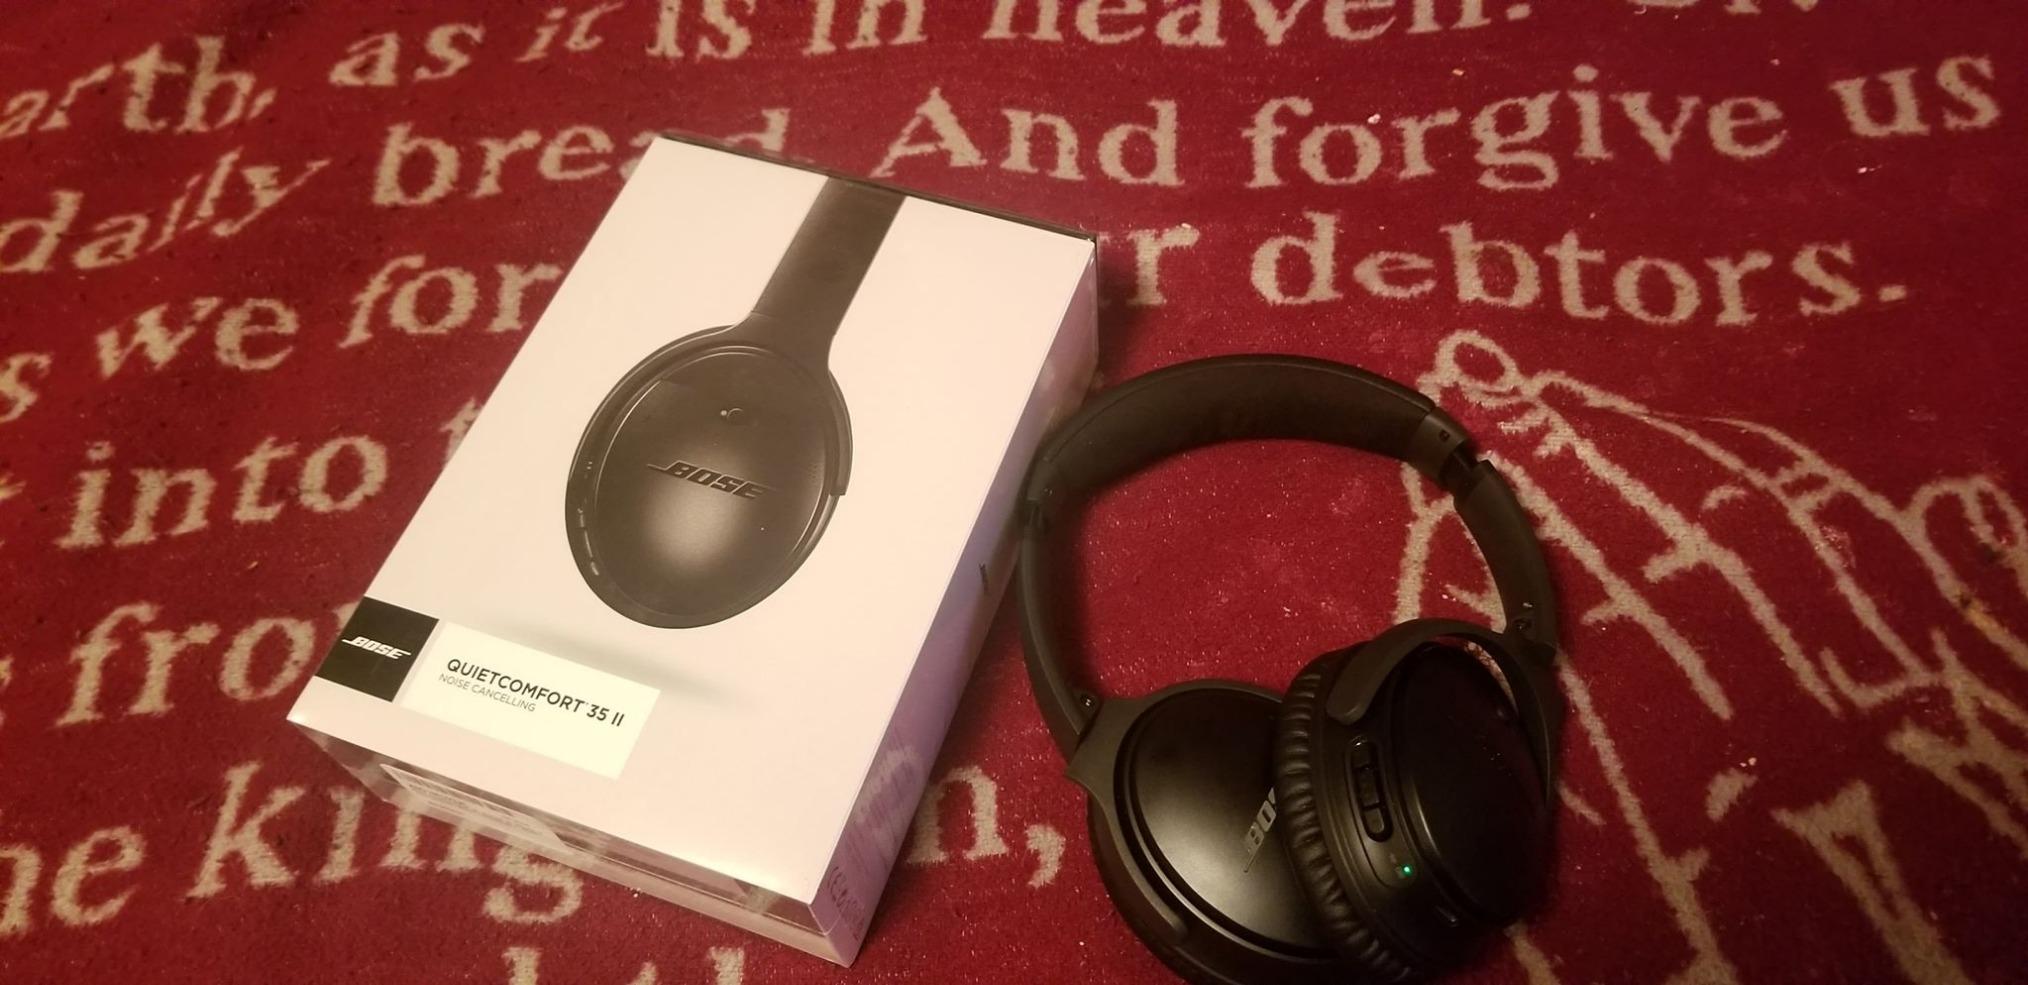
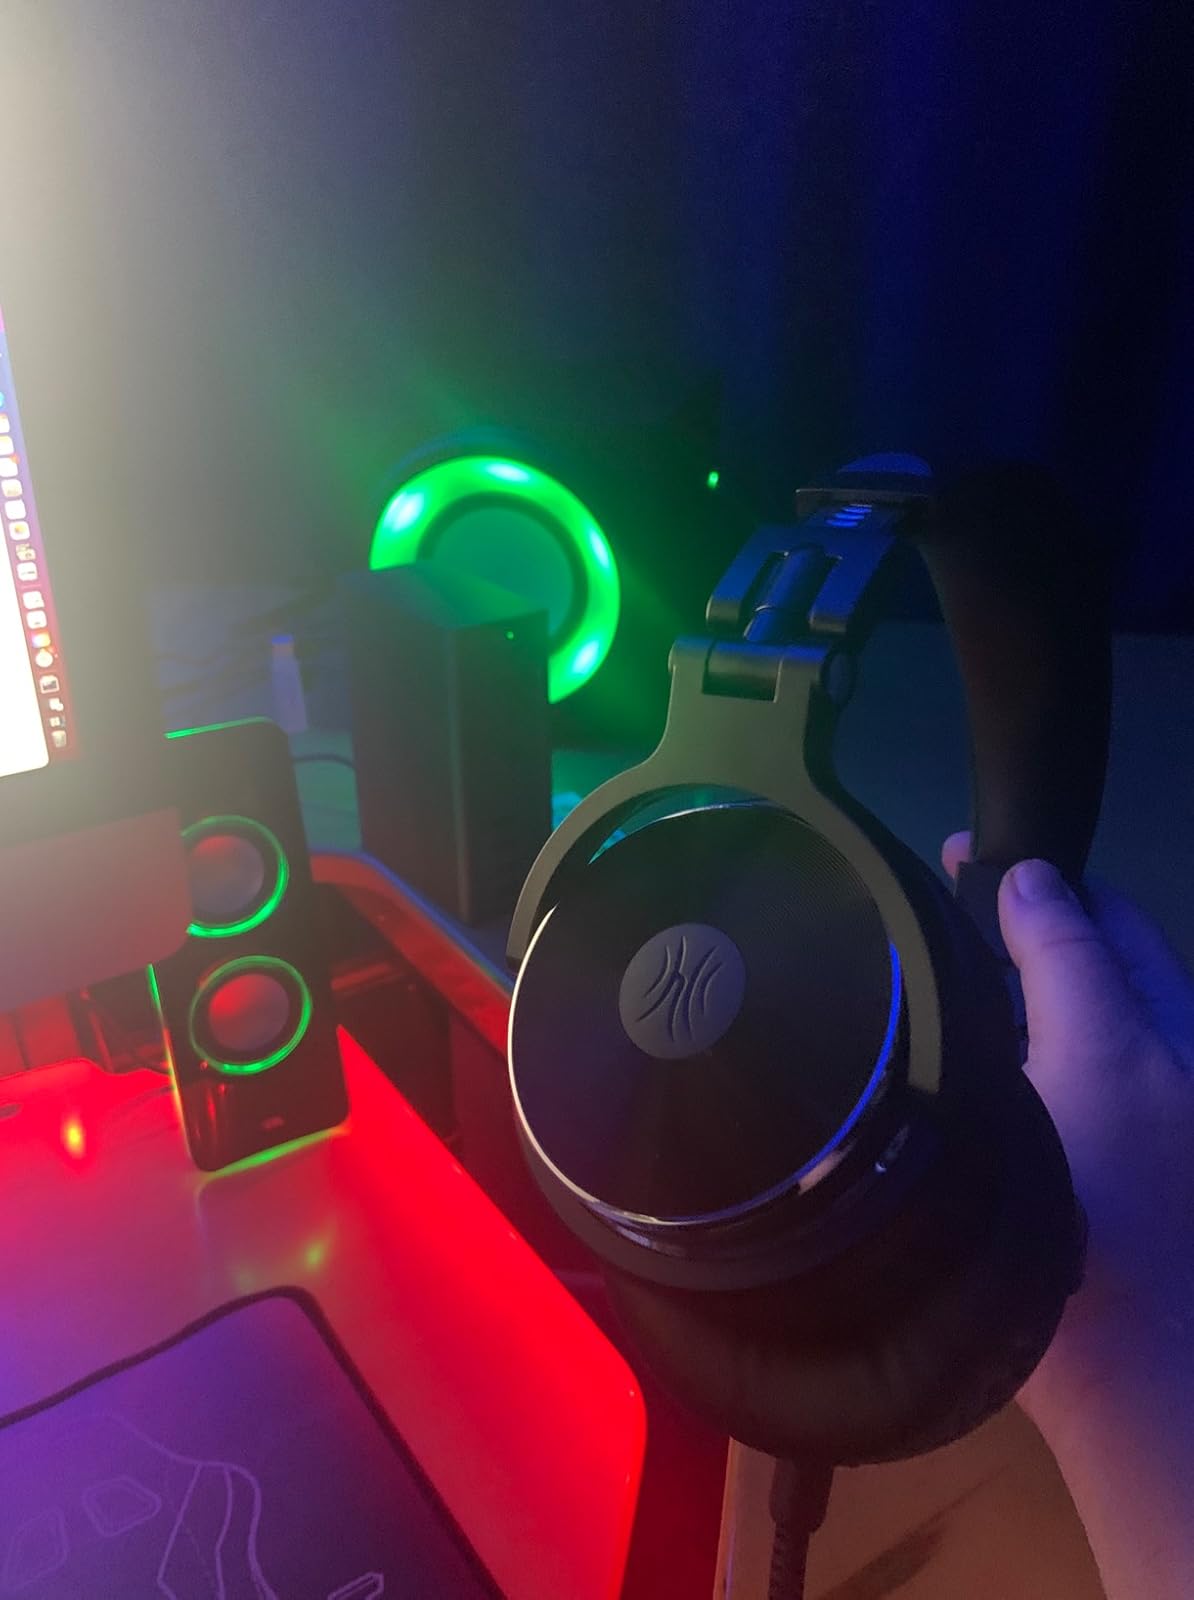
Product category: headphones
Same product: no